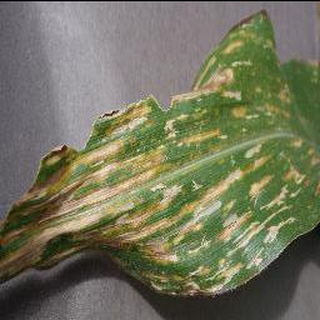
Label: corn_cercospora_leaf_spot